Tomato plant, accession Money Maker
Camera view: vertical (180 deg); turntable rotation: 90 degrees
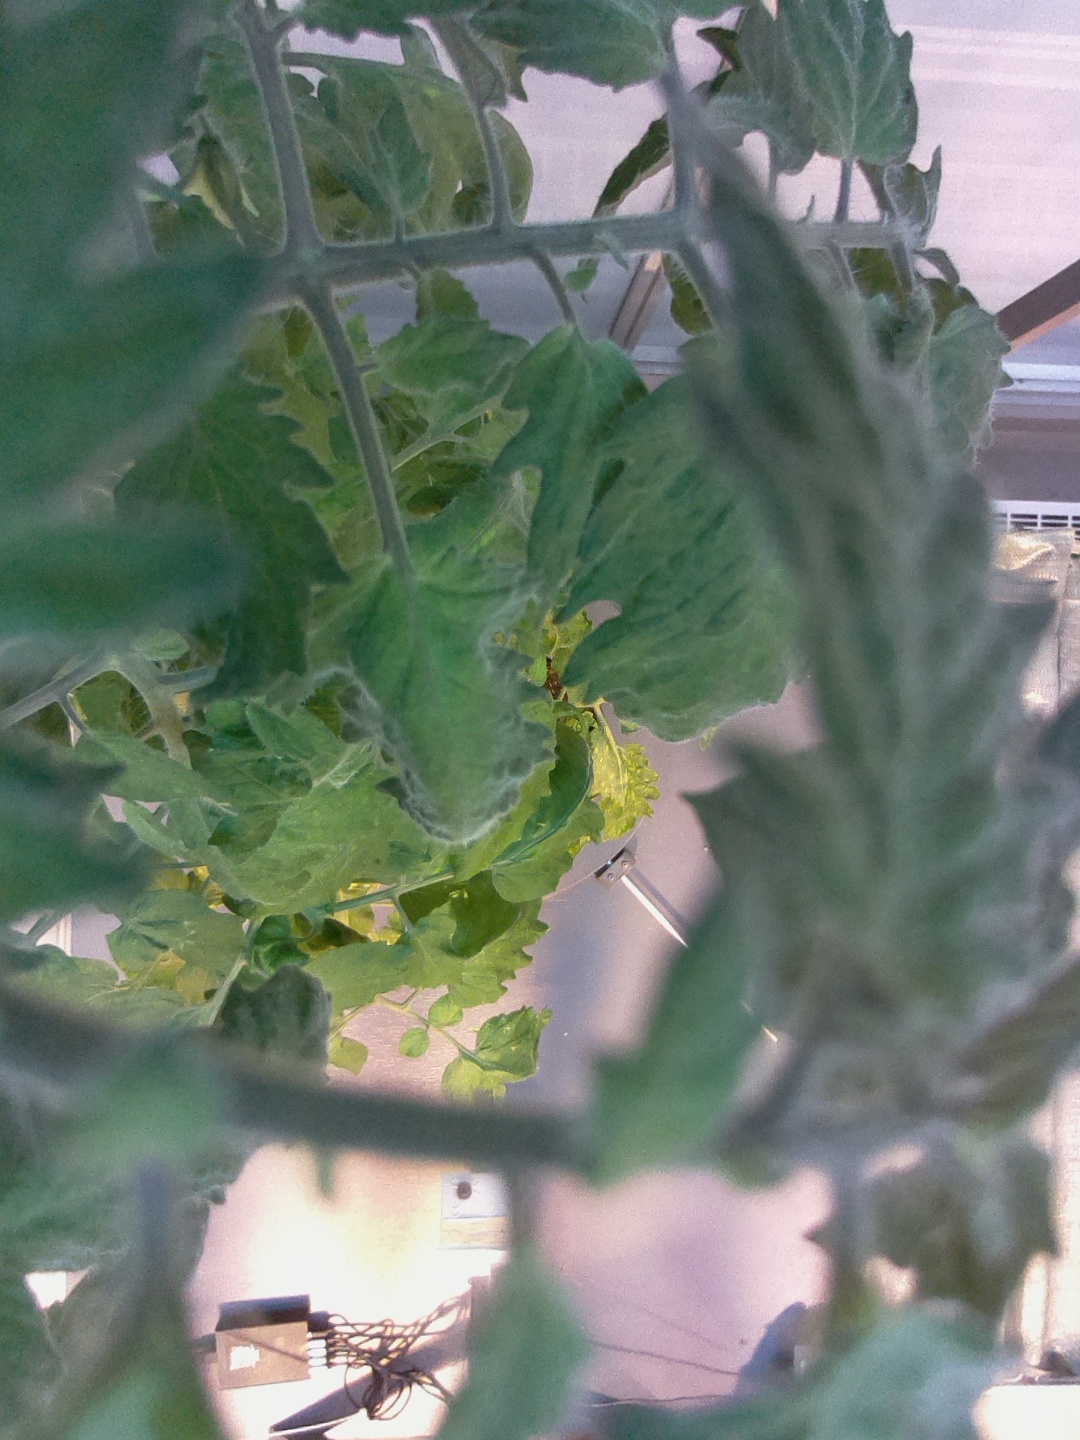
BBCH growth stage 71: 10%-20% of final fruit size